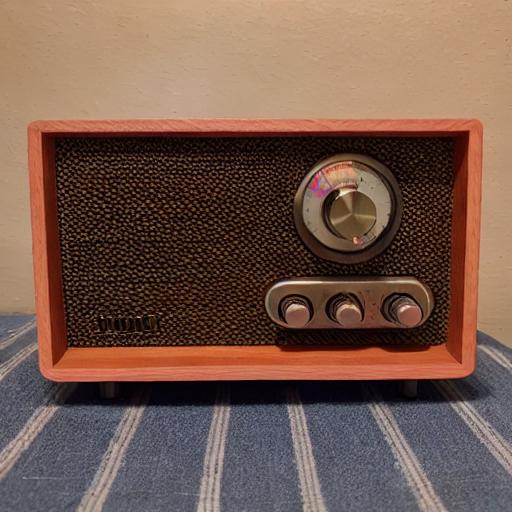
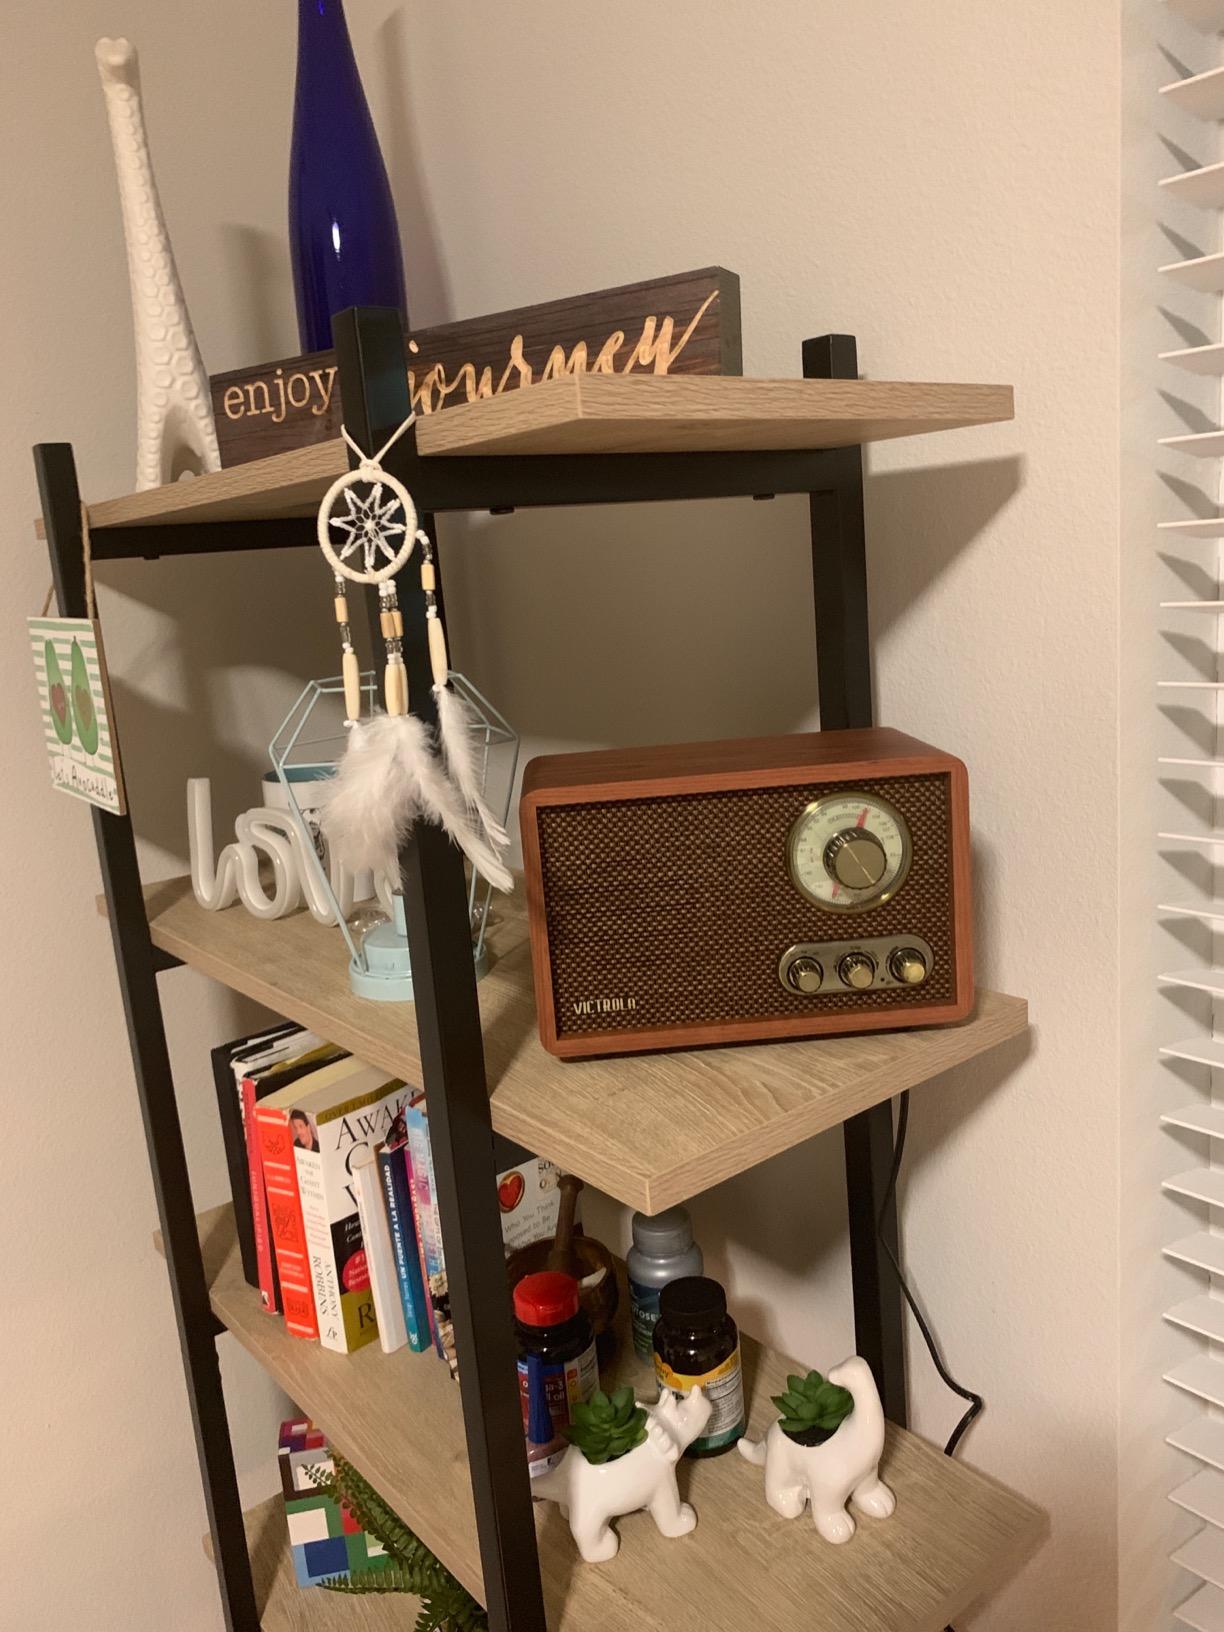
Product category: radio
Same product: no